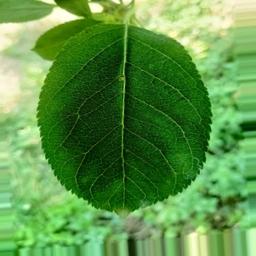
Label: Healthy